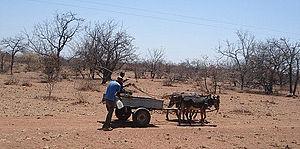
Le district de Chivi est une subdivision administrative de second ordre la province de Masvingo.